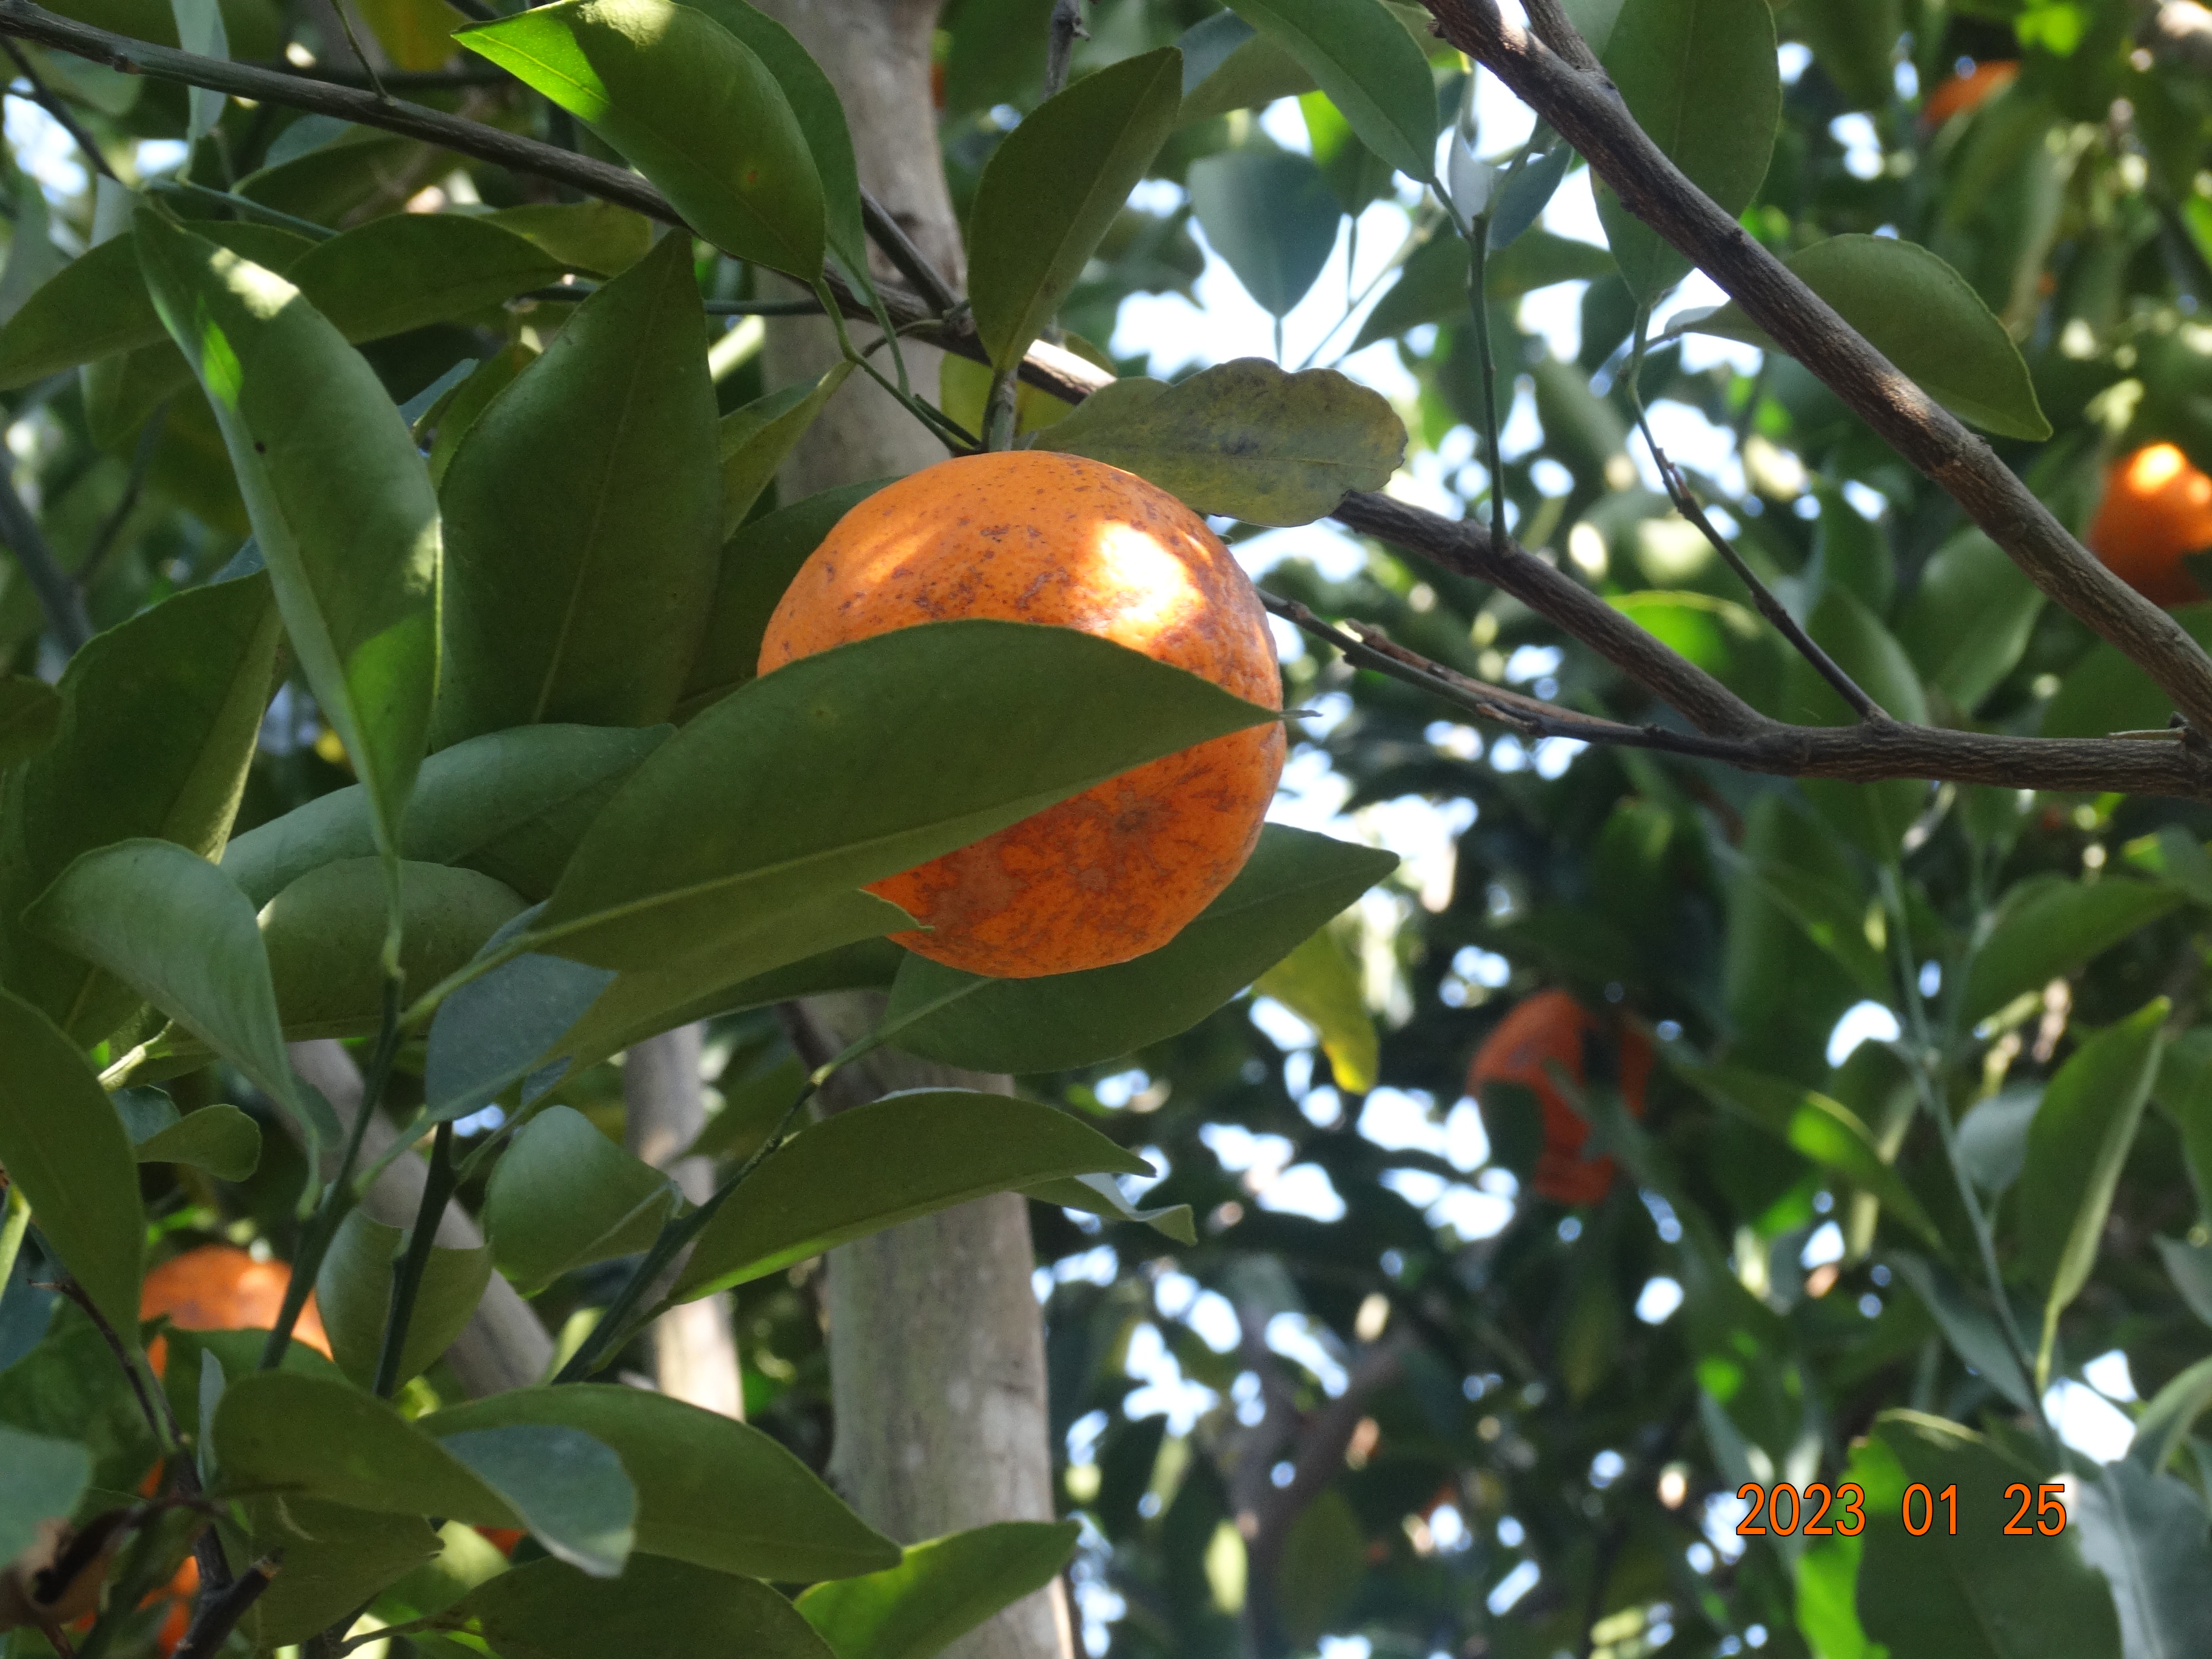
Citrus fruit variety: ponkan